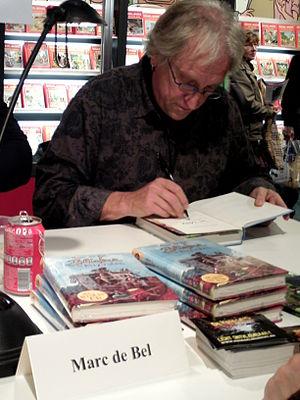
Marc de Bel est un écrivain flamand pour la jeunesse.